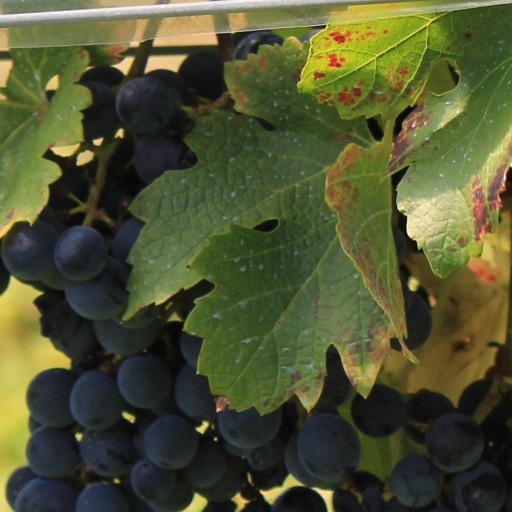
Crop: grape